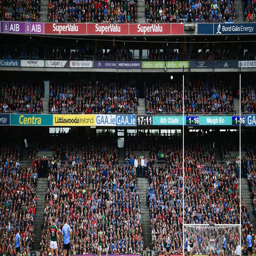
athlete kicks the winning point during the match